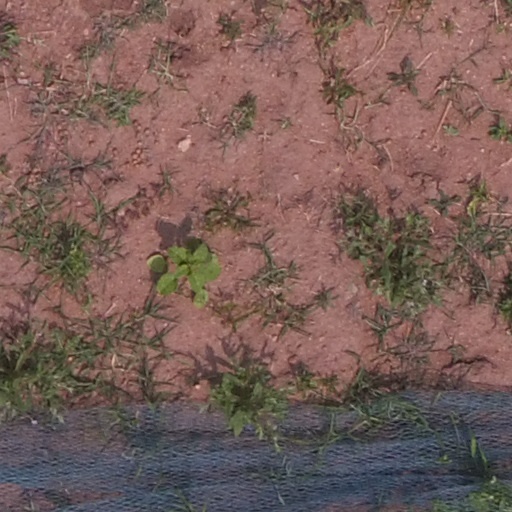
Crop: maize; corn